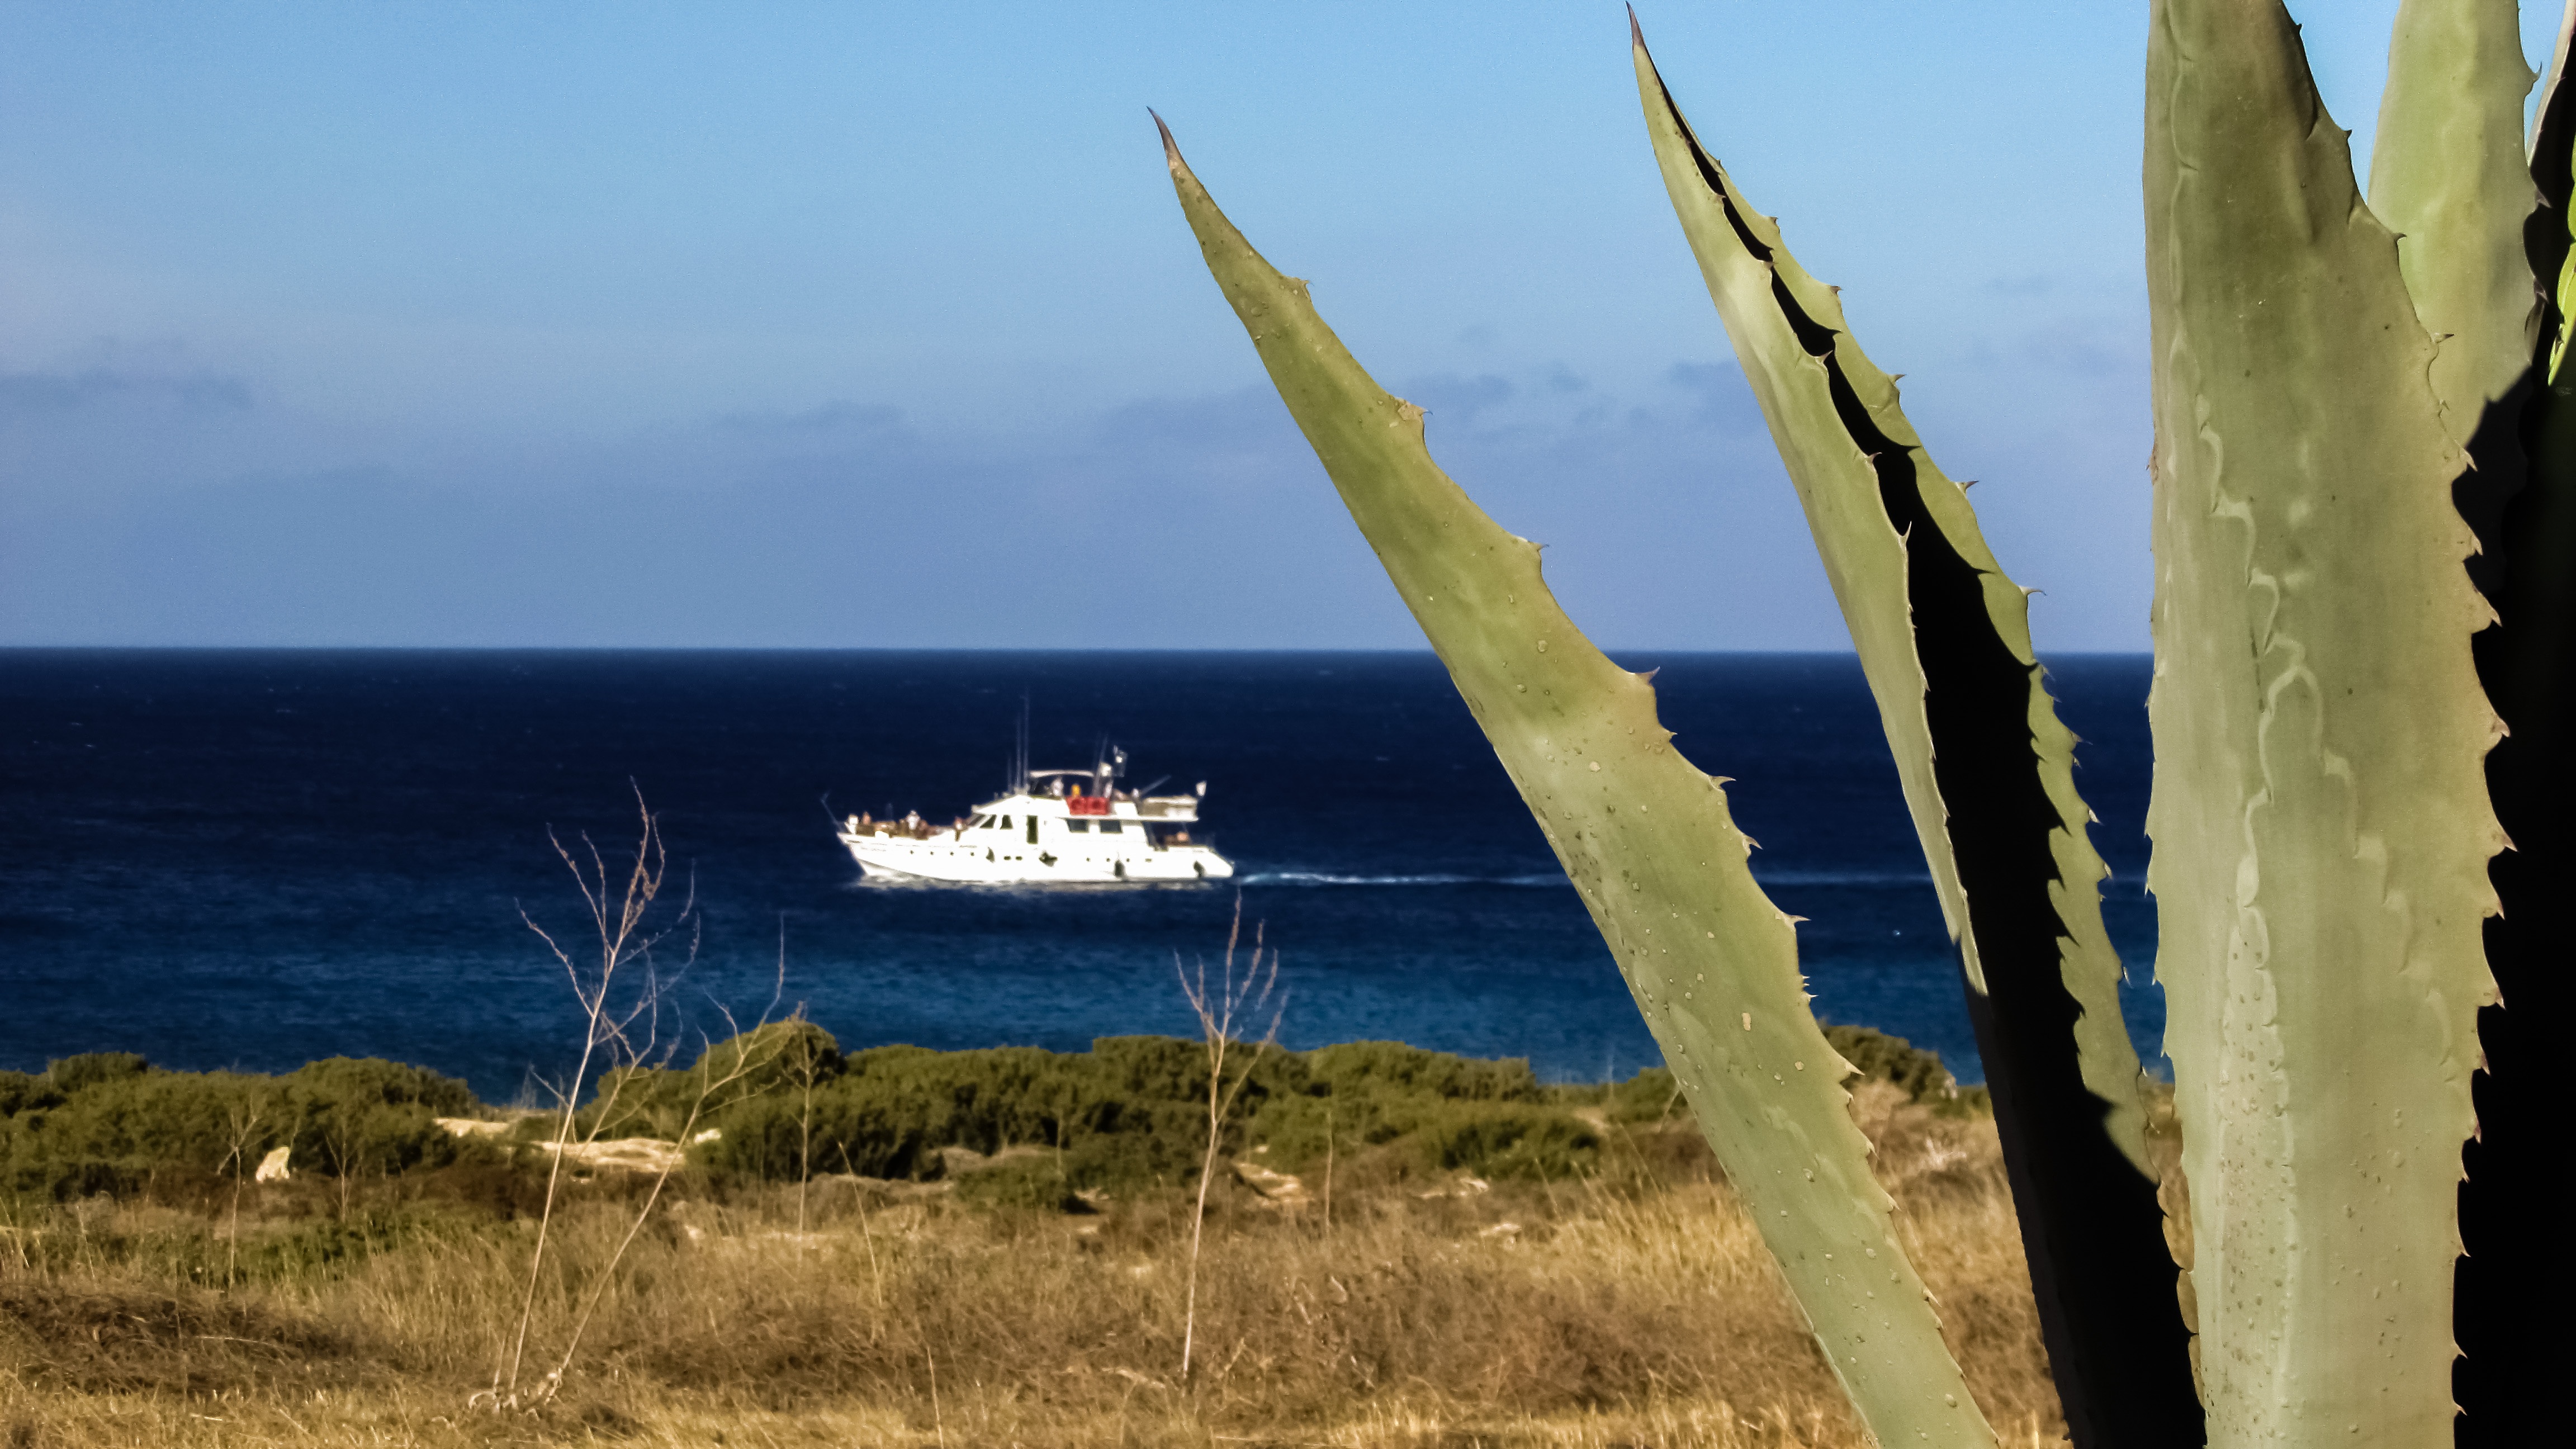
sea, coast, nature, ocean, cactus, plant, leaf, green, vehicle, aloe, cyprus, herbal, aloe vera